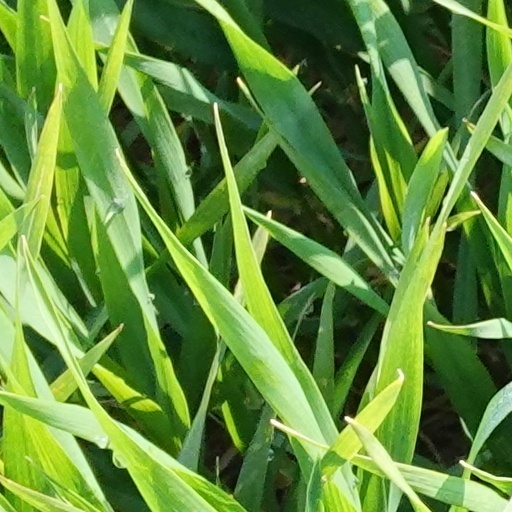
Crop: wheat